Azhagiyasingar Temple, Thiruvali

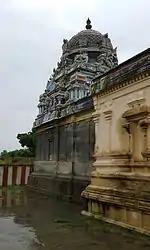

The exact history of the temple could not be ascertained. It is believed to have been built by the Cholas, with later additions by the Vijayanagar and Thanjavur Nayak kings. Alagiyasingar temple is revered in "Nalayira Divya Prabhandam", the 7th–9th century Vaishnava canon, by Kulasekara Alvar and Thirumangai Alvar. The temple is classified as a Divya Desam, one of the 108 Vishnu temples that are mentioned in the book. The songs of the Alvars refer both this temple and the Thirunagari temple and hence both are counted as one Divya Desam. During the 18th and 19th centuries, the temple is mentioned in "108 Tirupathi Anthathi" by Divya Kavi Pillai Perumal Aiyangar. The temple is maintained and administered by the Hindu Religious and Endowment Board of the Government of Tamil Nadu. The temple is the capital of Thirumangai Alvar, who was the ruler of a kingdom and also the birthplace of Kumudavalli, the wife of Alvar.